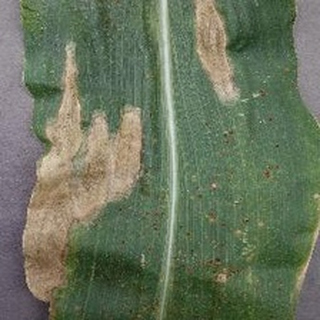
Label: corn_northern_leaf_blight